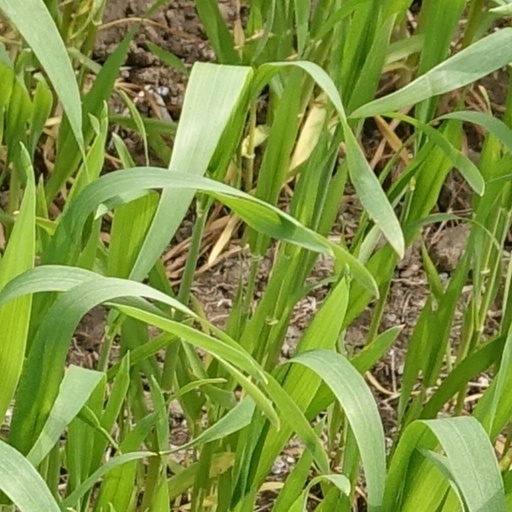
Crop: wheat